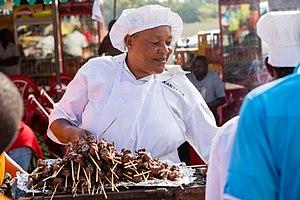
Le chiche-kebab est un kebab à base de viande de mouton sur une brochette.